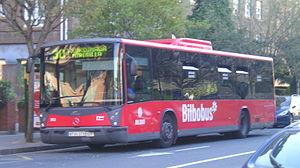
Bilbao /bilbao/, est une ville du Nord de l'Espagne d'environ 350 000 habitants, capitale de la province de Biscaye et de la comarque du Grand Bilbao.